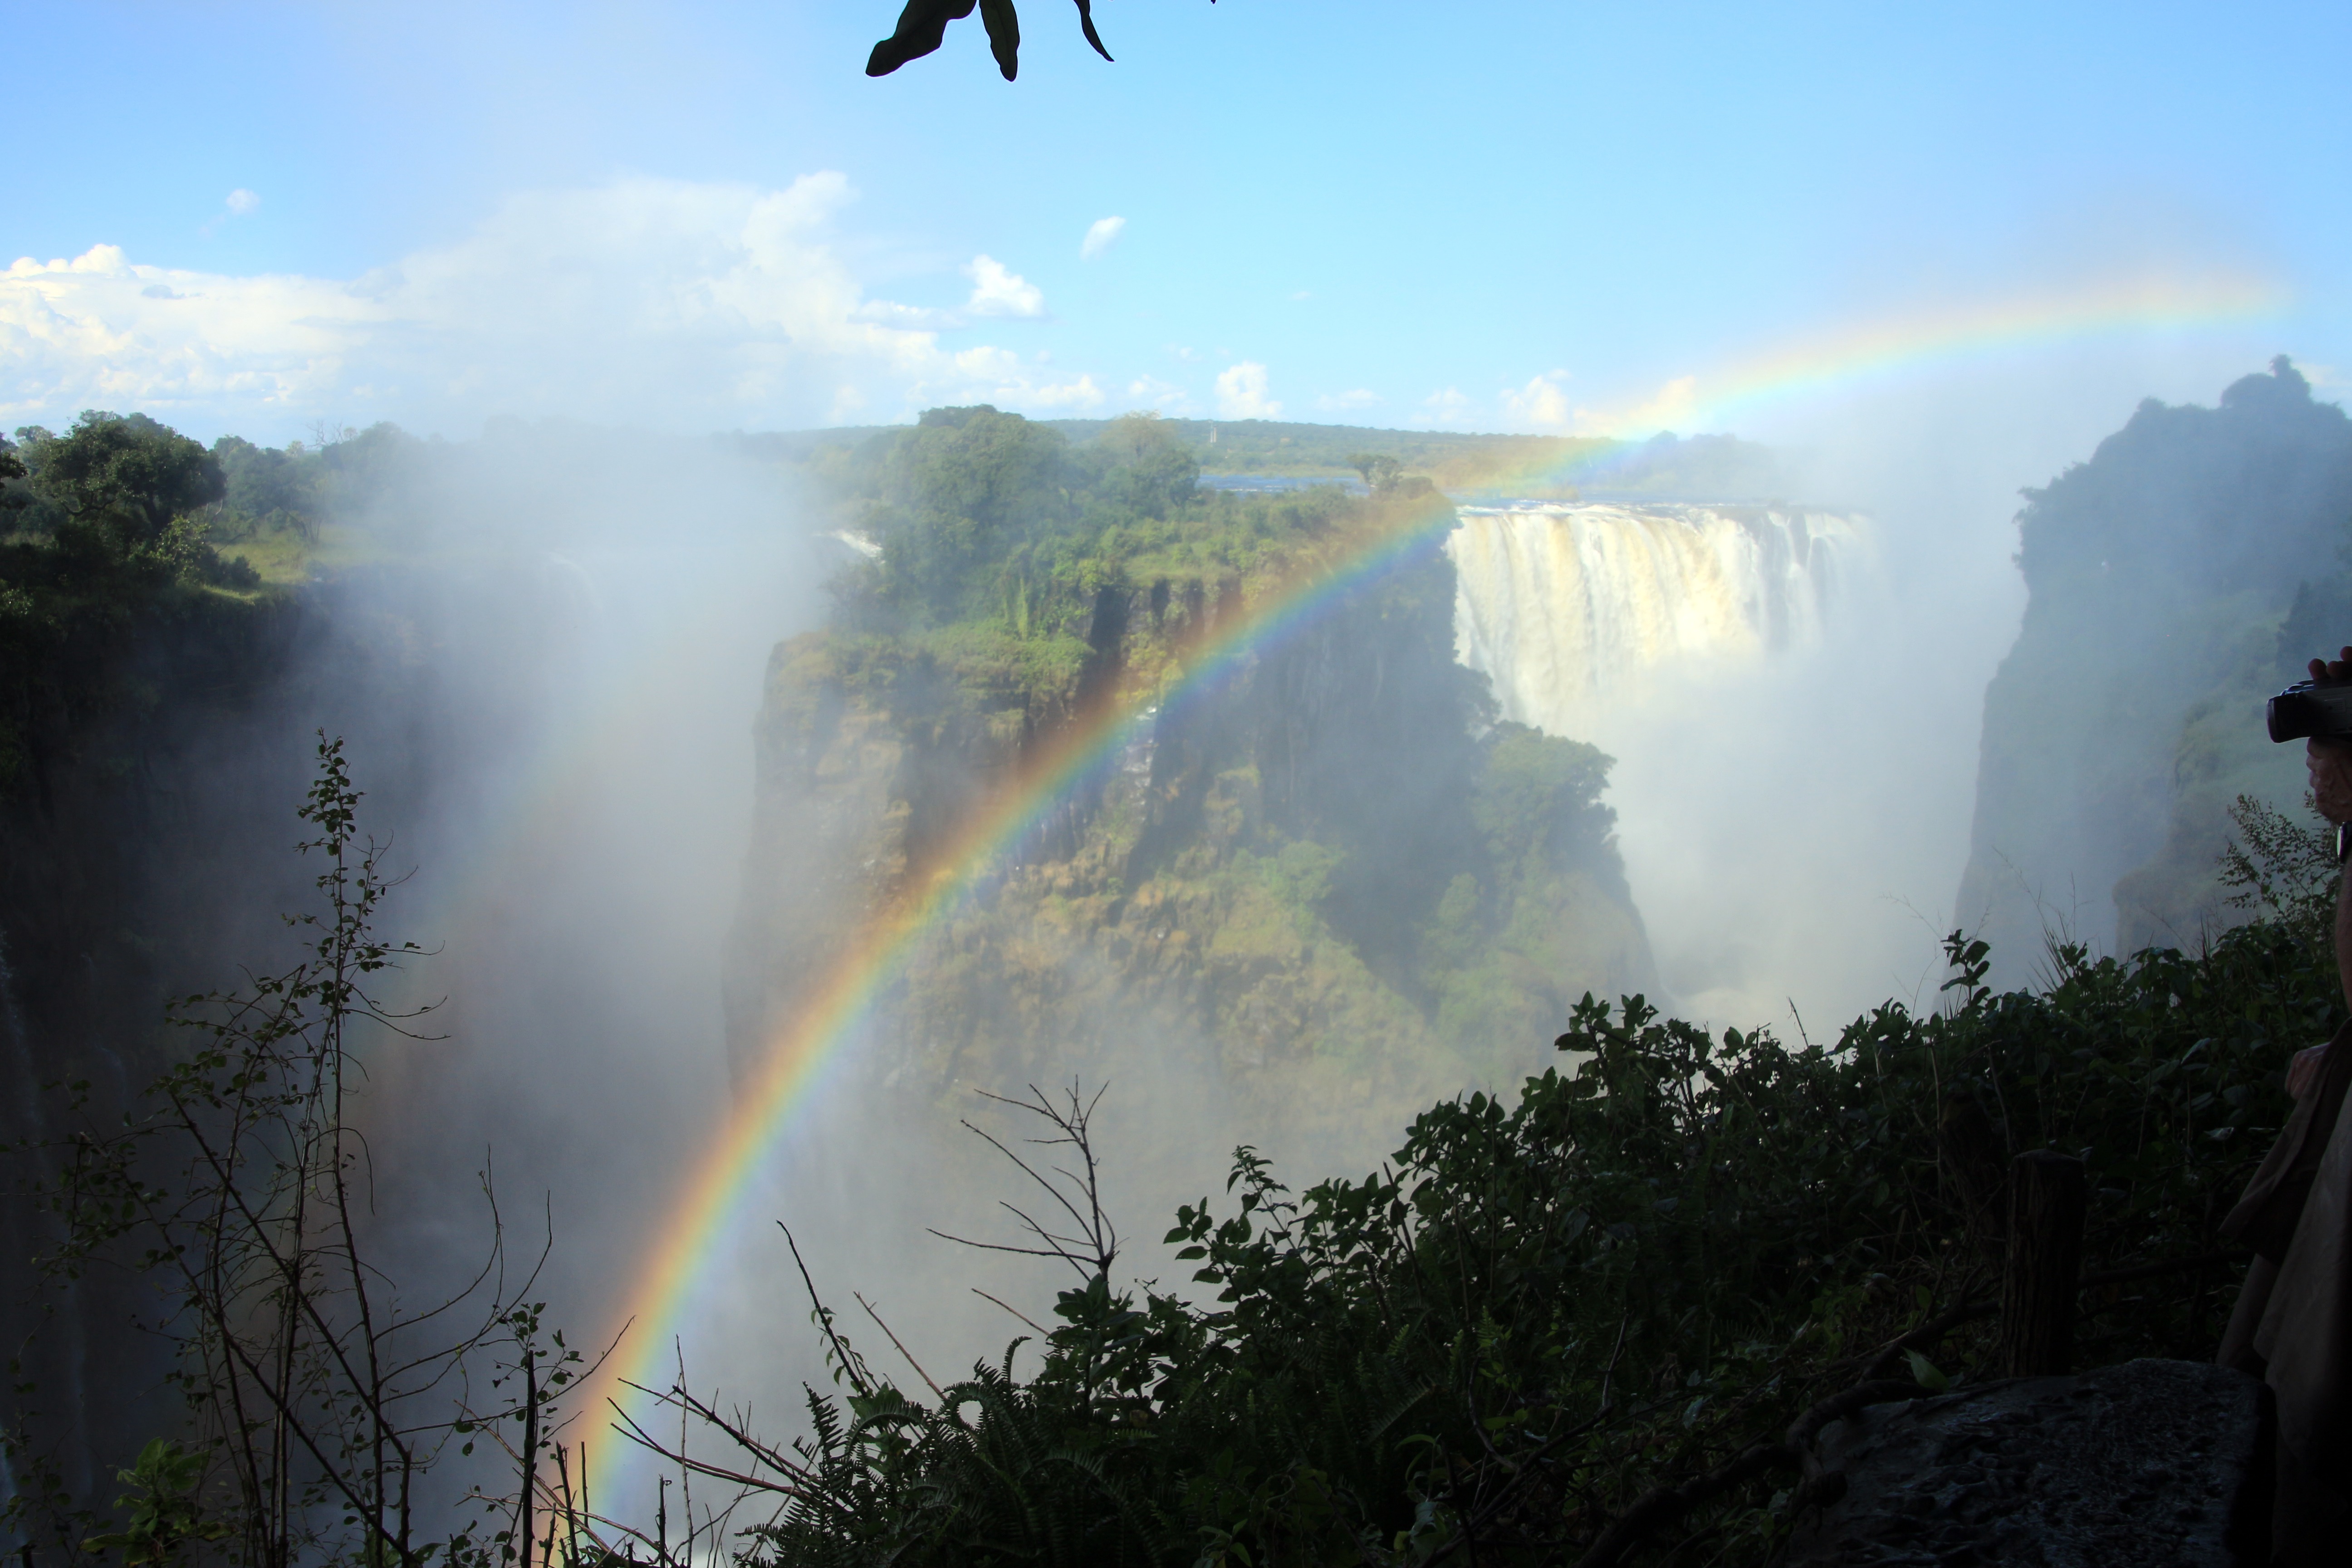
water, nature, waterfall, mountain, cloud, fog, mist, sunlight, morning, river, reflection, spray, africa, weather, rainbow, water feature, zimbabwe, victoria falls, meteorological phenomenon, zambezi, atmospheric phenomenon, atmosphere of earth